Chizhovka-Arena

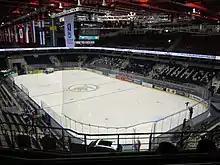
Chizhovka-Arena

Opened in December 2013, it is mostly used for concerts, ice hockey and other indoor sporting activities. The main arena has a capacity of 8,807 people and the training arena has 473 seats. The project of Chizhovka-Arena was changed several times. The final project was approved in 2010.